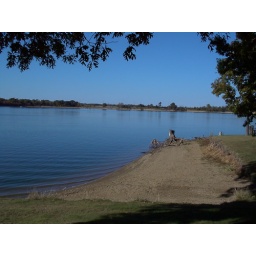
There are a good number of tree stumps near the water at various points. I wonder why.